Henry Tureman Allen

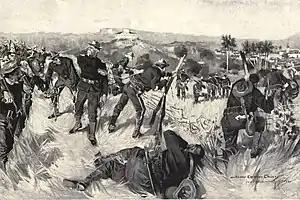
"The Capture of El Caney" (1899)

After the Spanish–American War began in April 1898, Allen left from his position in Germany and by June 1898 was placed in command of Troop D of the 2d Cavalry. He then became a major of volunteers and was ordered off to Cuba. He and the volunteers served as scouts and on escort duty during the Santiago Land Campaign. They also fought on July 1, 1898, in the Battle of El Caney. On July 10, Allen took control of the town and its camp containing over 20,000 refugees. Though there was not adequate food nor medicine, a disaster was averted when Santiago de Cuba surrendered only six days later, allowing the refugees to return to their homes. Allen then developed a case of malaria or yellow fever and had to go back to the United States to recover. His service in the war made him highly regarded by Theodore Roosevelt. Roosevelt would later try to make Allen part of a planned division of volunteers during World War I, but the division was never formed.